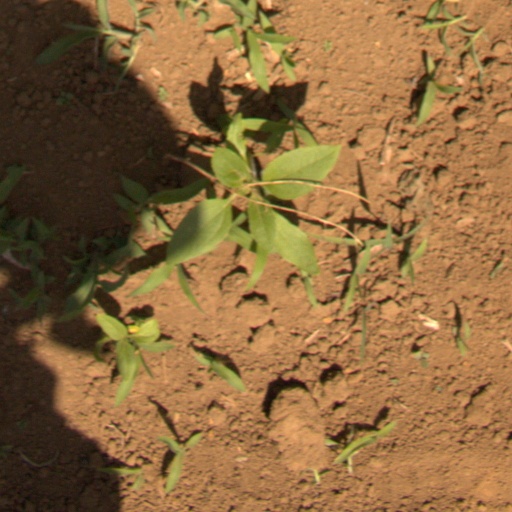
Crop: Jerusalem artichoke